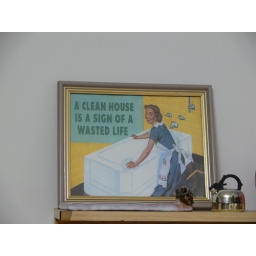
sign in my kitchen